Daniele Lupo

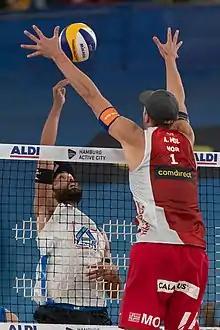
Lupo "(left)" at the 2019 World Championships

Daniele Lupo (born 6 May 1991) is an Italian beach volleyball player. He competed for Italy at the 2016 Summer Olympics and at the 2020 Summer Olympics. Along with partner, Paolo Nicolai, he won the silver medal in men's beach volleyball in 2016. He was the flag bearer for Italy during the closing ceremony.